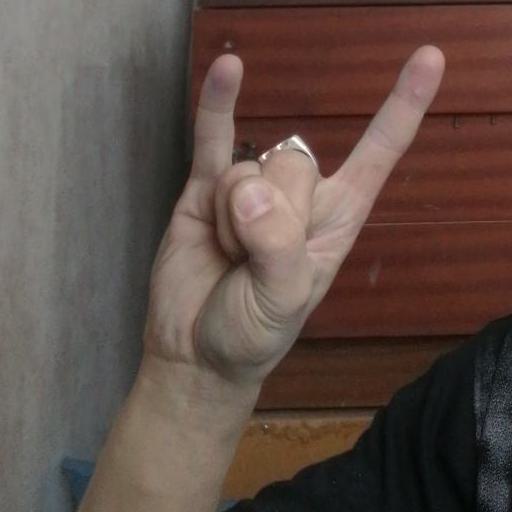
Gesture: rock